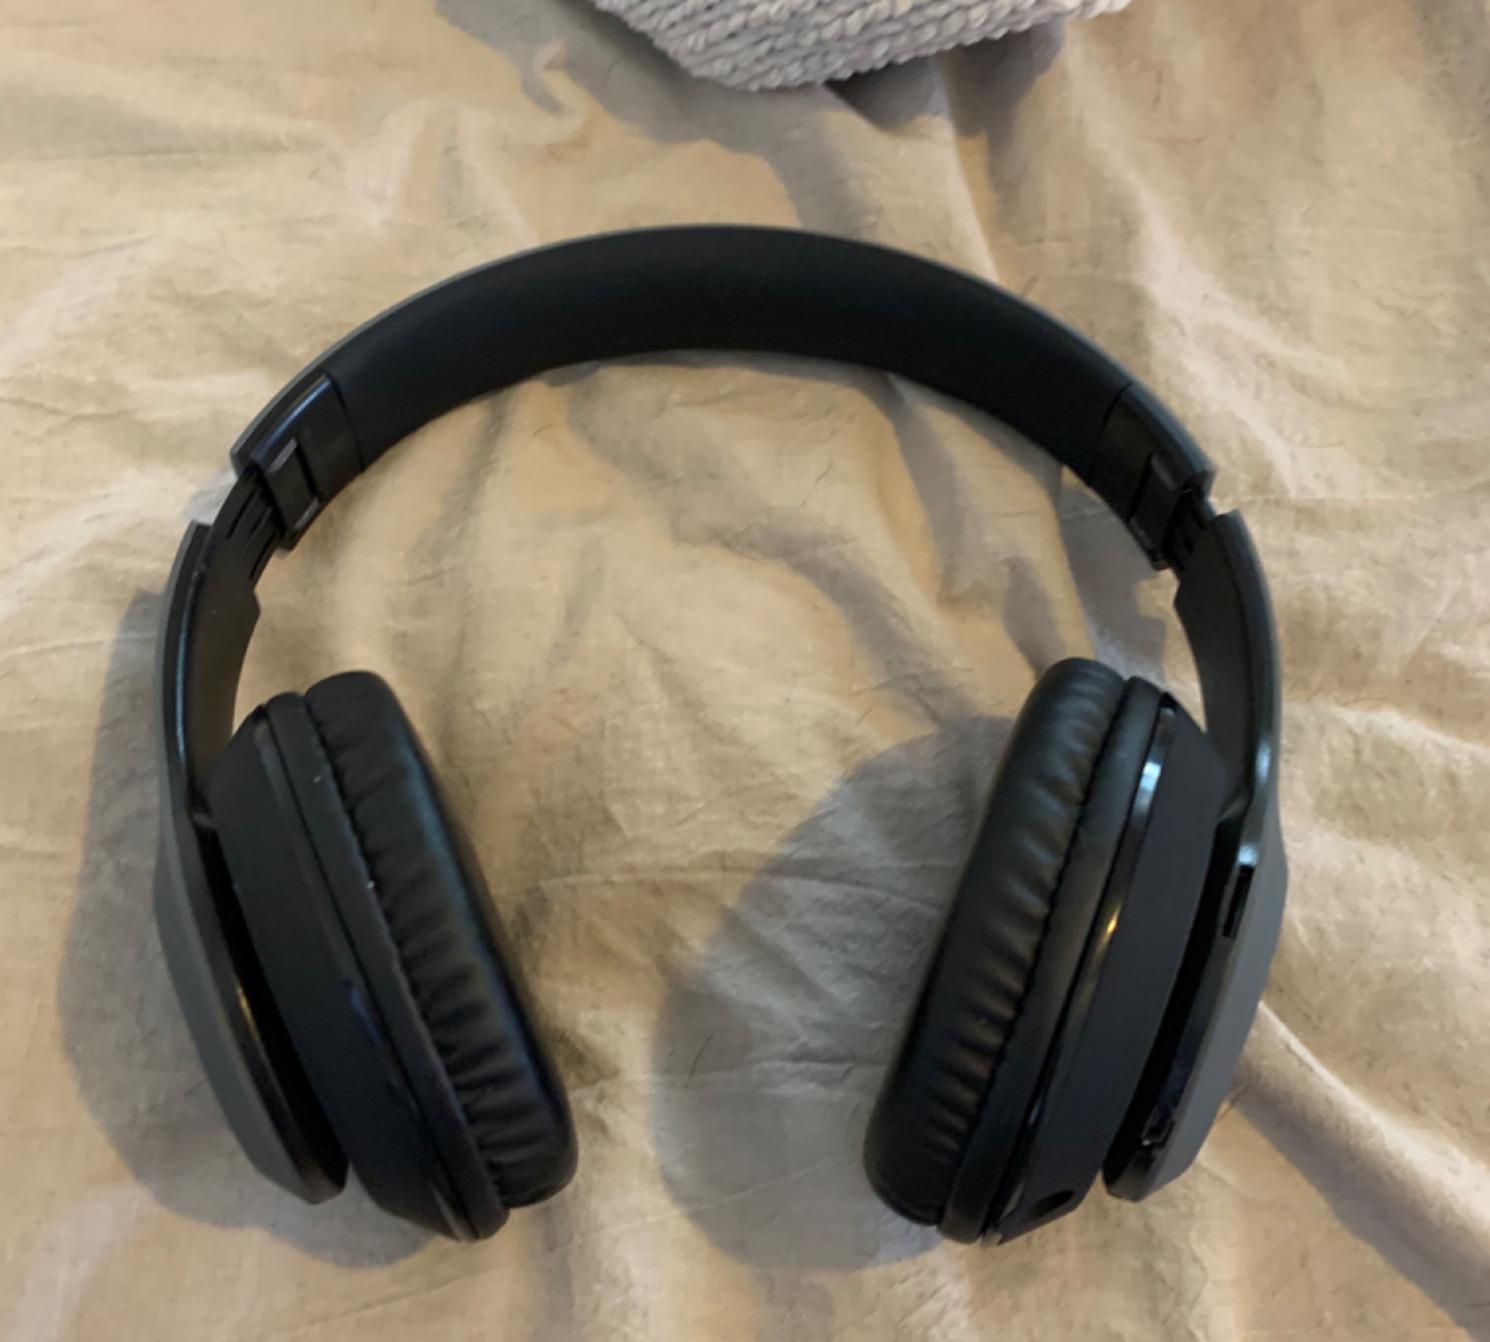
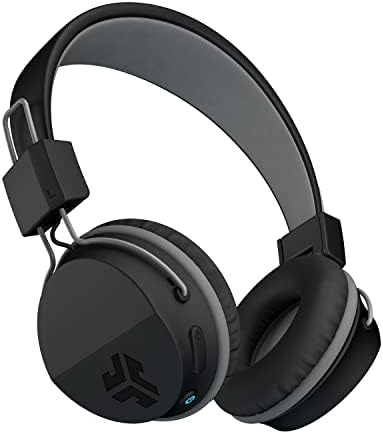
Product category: headphones
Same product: no